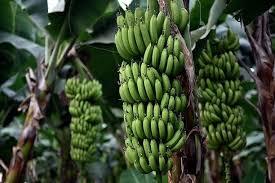
Hapa panaonyesha mashina ya migomba, ikiwa na mikungu mikubwa ya ndizi, zilizoiva kiasi. Ndizi hizi bado ziko shambani na hazijakatwa. Mazingira ya shamba yanaonekana kuwa ya kijani, yakionyesha kuwa migomba hio inamea vizuri na ina afya. Hii ni ishara ya kilimo kizuri cha ndizi.